Andrej Strmiska

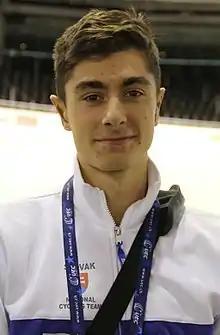
Andrej Strmiska (2017)

Andrej Strmiska (born 22 October 1996) is a Slovak male track cyclist, representing Slovakia at international competitions. He competed at the 2016 UEC European Track Championships in the elimination race event.